Timeline of the Karluks

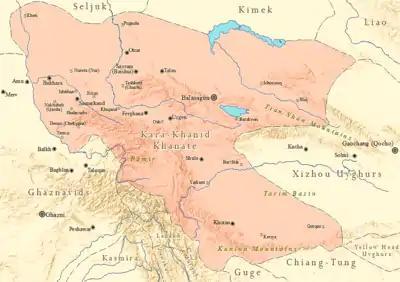
The map of Kara-Khanid Khanate as of 1006 AD when it reached its greatest extent

This is a timeline of the Karluks. The Kara-Khanid Khanate is also included; however, it is disputed whether the Karluks or Yagmas were the dominant group within the khanate.